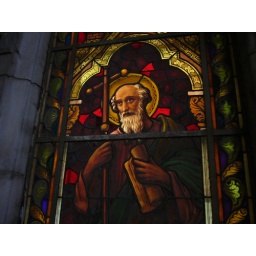
Maravillosos vitrales Argentinos realizados a principios del S XX. Wonderful stained glass window made in Argentina at early S XX.